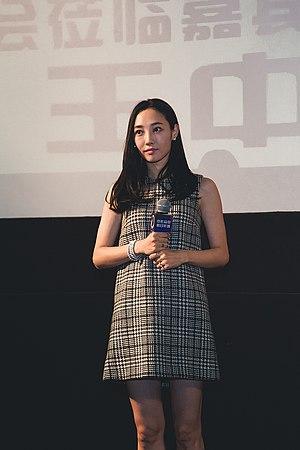
Bai Baihe est une actrice chinoise.